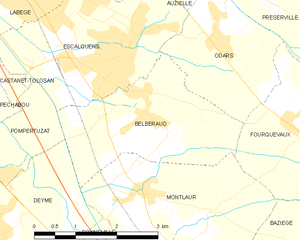
Belberaud est une commune française située dans le département de la Haute-Garonne, en région Occitanie.